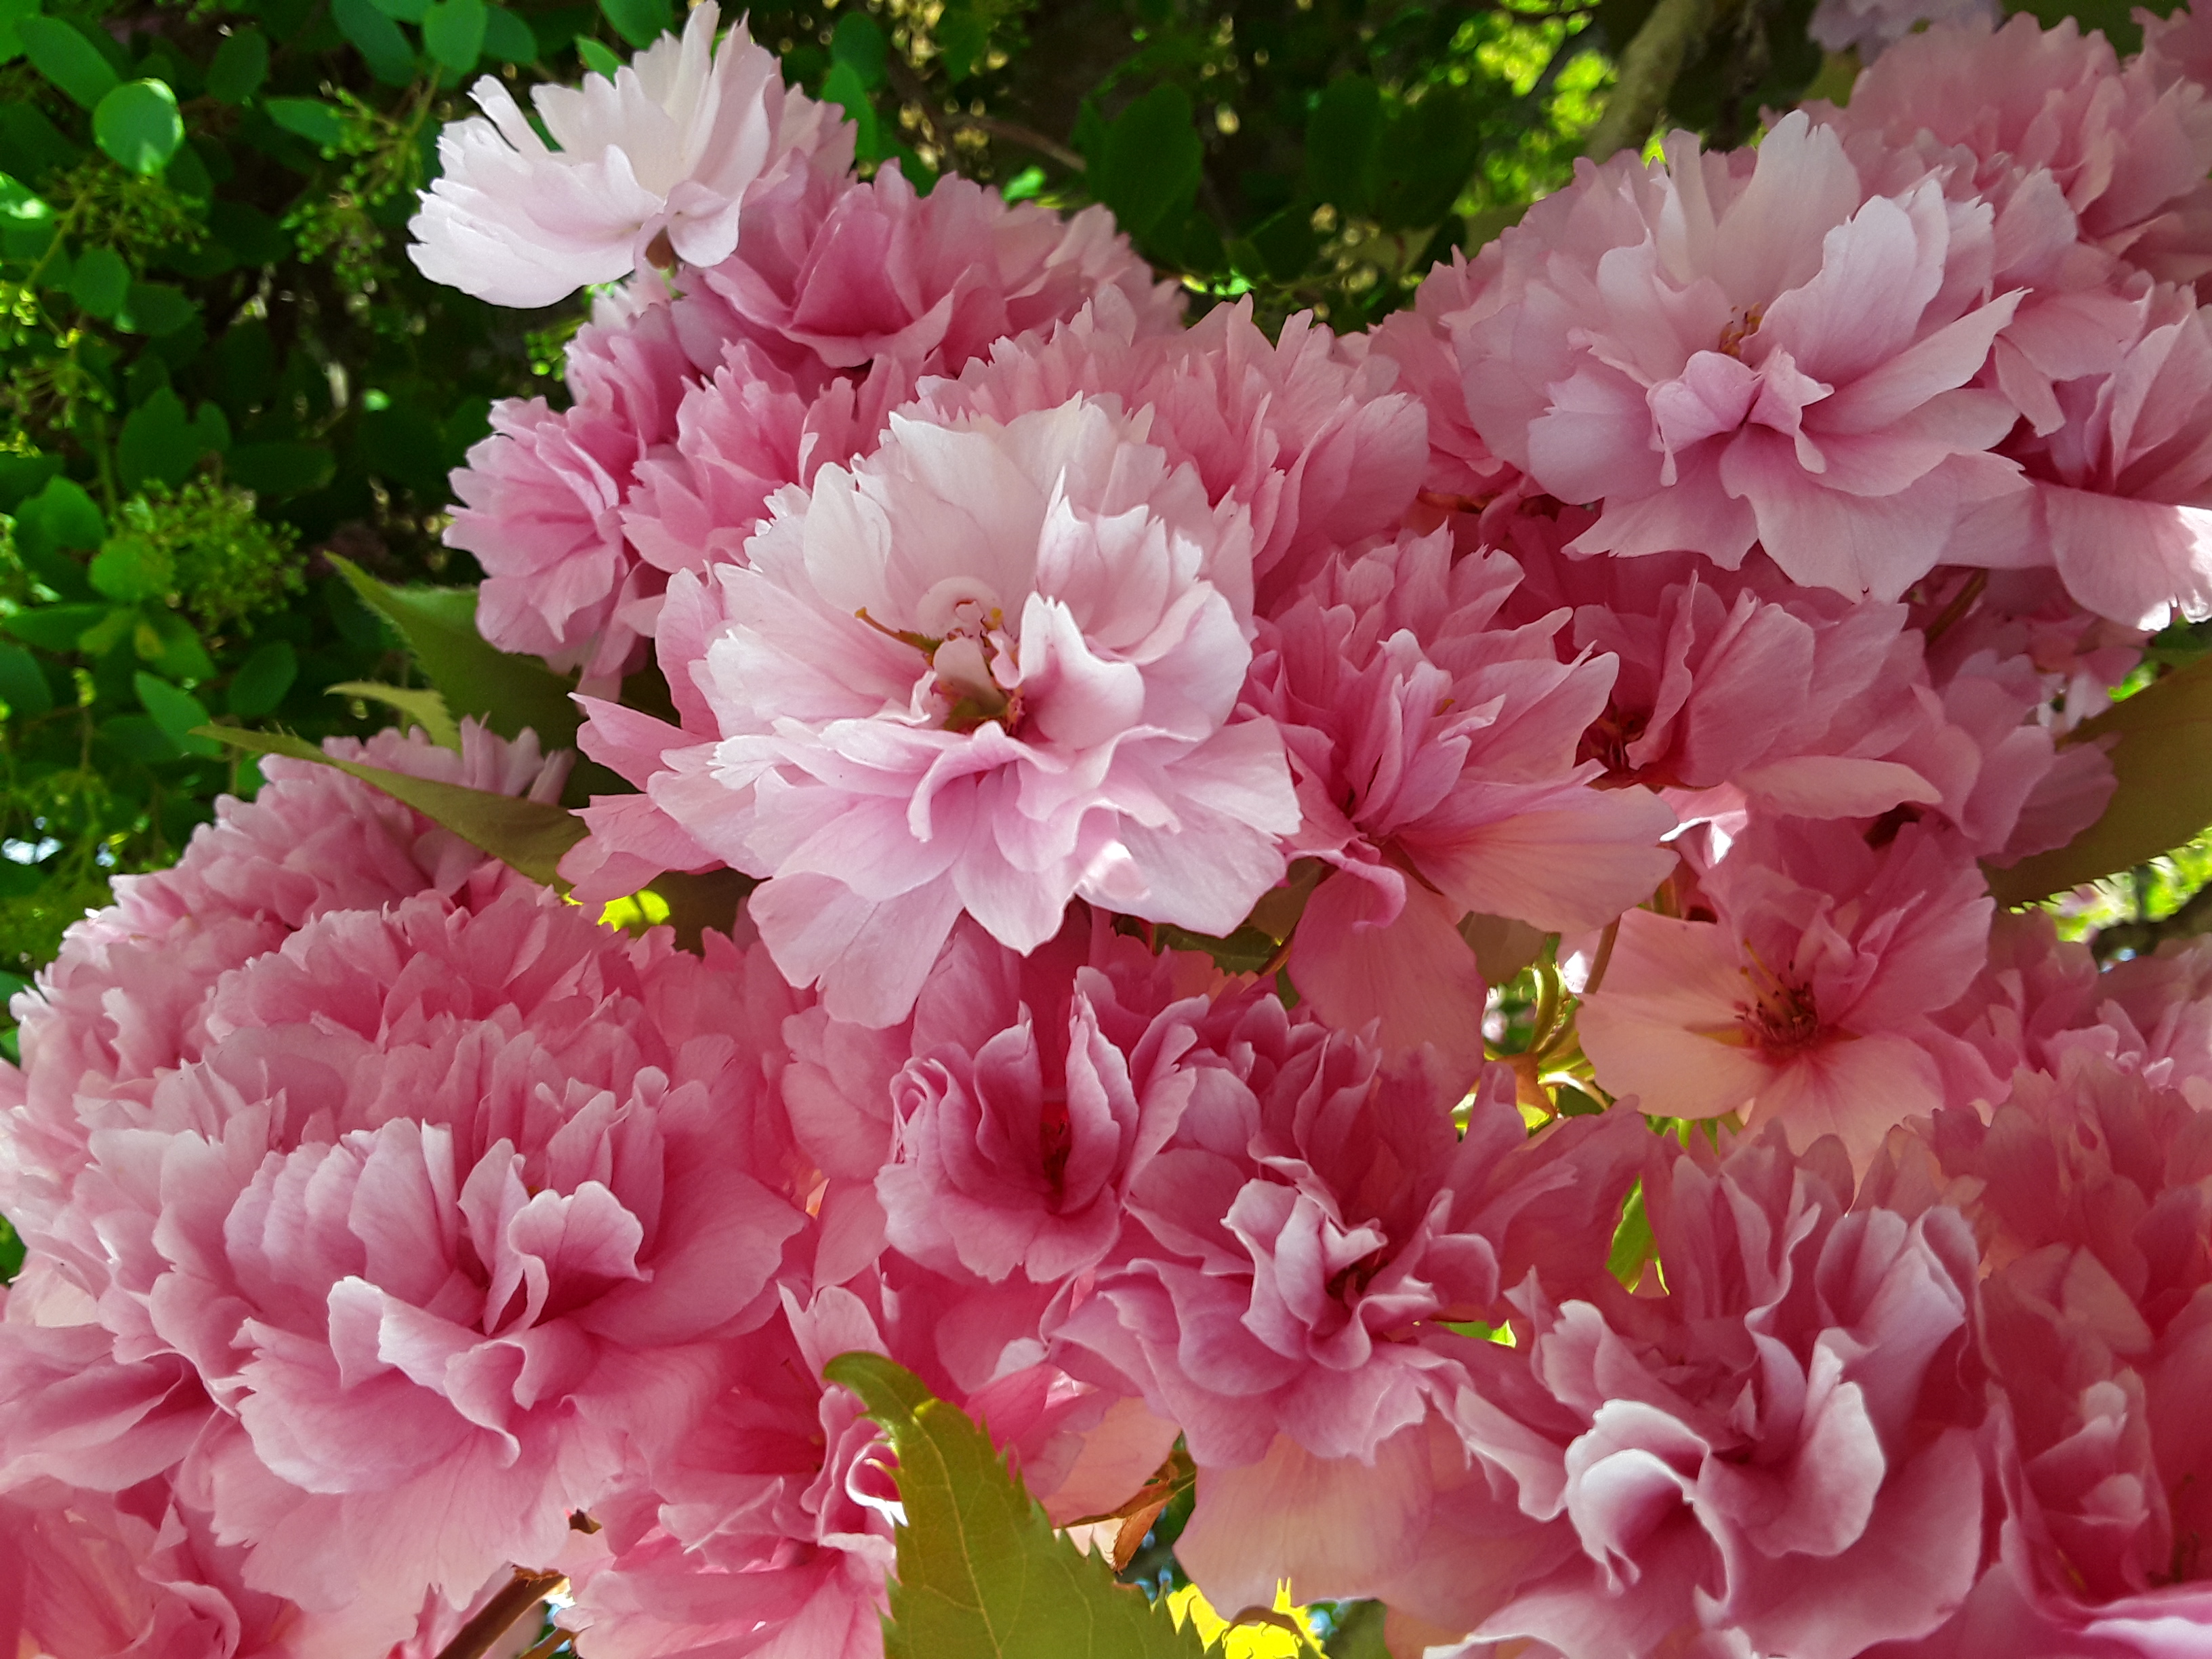
flower, plant, botany, petal, pink, groundcover, flowering plant, annual plant, magenta, rose family, shrub, rose order, cut flowers, herbaceous plant, subshrub, floral design, pink family, blossom, grass, flower arranging, gardening, peach, plant stem, floristry, cornales